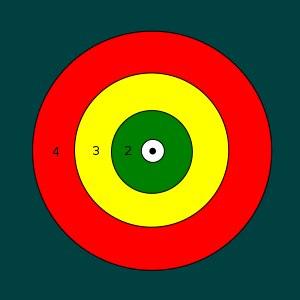
Johann Heinrich von Thünen, parfois Thuenen, né le 24 juin 1783 à Canarienhausen, duché d'Oldenbourg, décédé le 22 septembre 1850 à Tellow près de Teterow, grand-duché de Mecklembourg-Schwerin, était un économiste allemand.